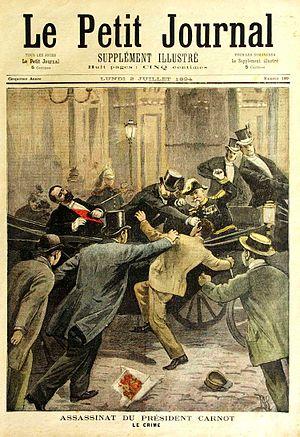
L'assassinat de Sadi Carnot, 5ᵉ président de la République française, a eu lieu le 24 juin 1894 à Lyon.